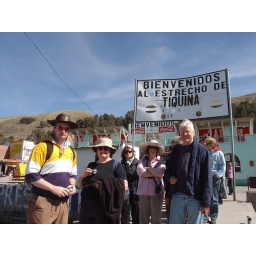
Waiting for our boat to cross Tiquina in Titicaca lake